Primeros

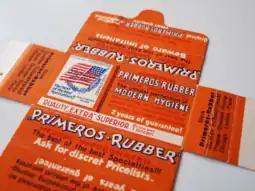
Packaging design of Primeros condoms featuring business representations in Prague, Dresden, Vienna, London, and Chicago, proves international success of the company.

The name Primeros is probably an acronym for the words prim-e (first) and eros (passionate love, romantic love). Eros, from Greek mythology, is the god of love and love itself. Primeros can therefore be translated as "love at first sight" resp. "great love" or "big love". The brand is also listed as PrimEros on some of the company's historical artifacts. Primeros became a household name in the region of Central Europe and also a synonym frequently used for condoms.